Pierre van Ryneveld

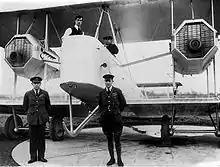
(L-R) Lt Col van Ryneveld with First Lt Quintin Brand, February 1920, in front of Vickers Vimy "Silver Queen", before their England to South Africa flight

Colonel van Ryneveld established the SAAF in 1920, and directed it until 1933, when he was promoted to Chief of the General Staff (CGS), in command of the Union Defence Forces. However, for the next four years the SAAF remained under Van Ryneveld's direct control as no one was appointed as the Air Force's director until 1937.